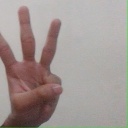
अक्षर: व